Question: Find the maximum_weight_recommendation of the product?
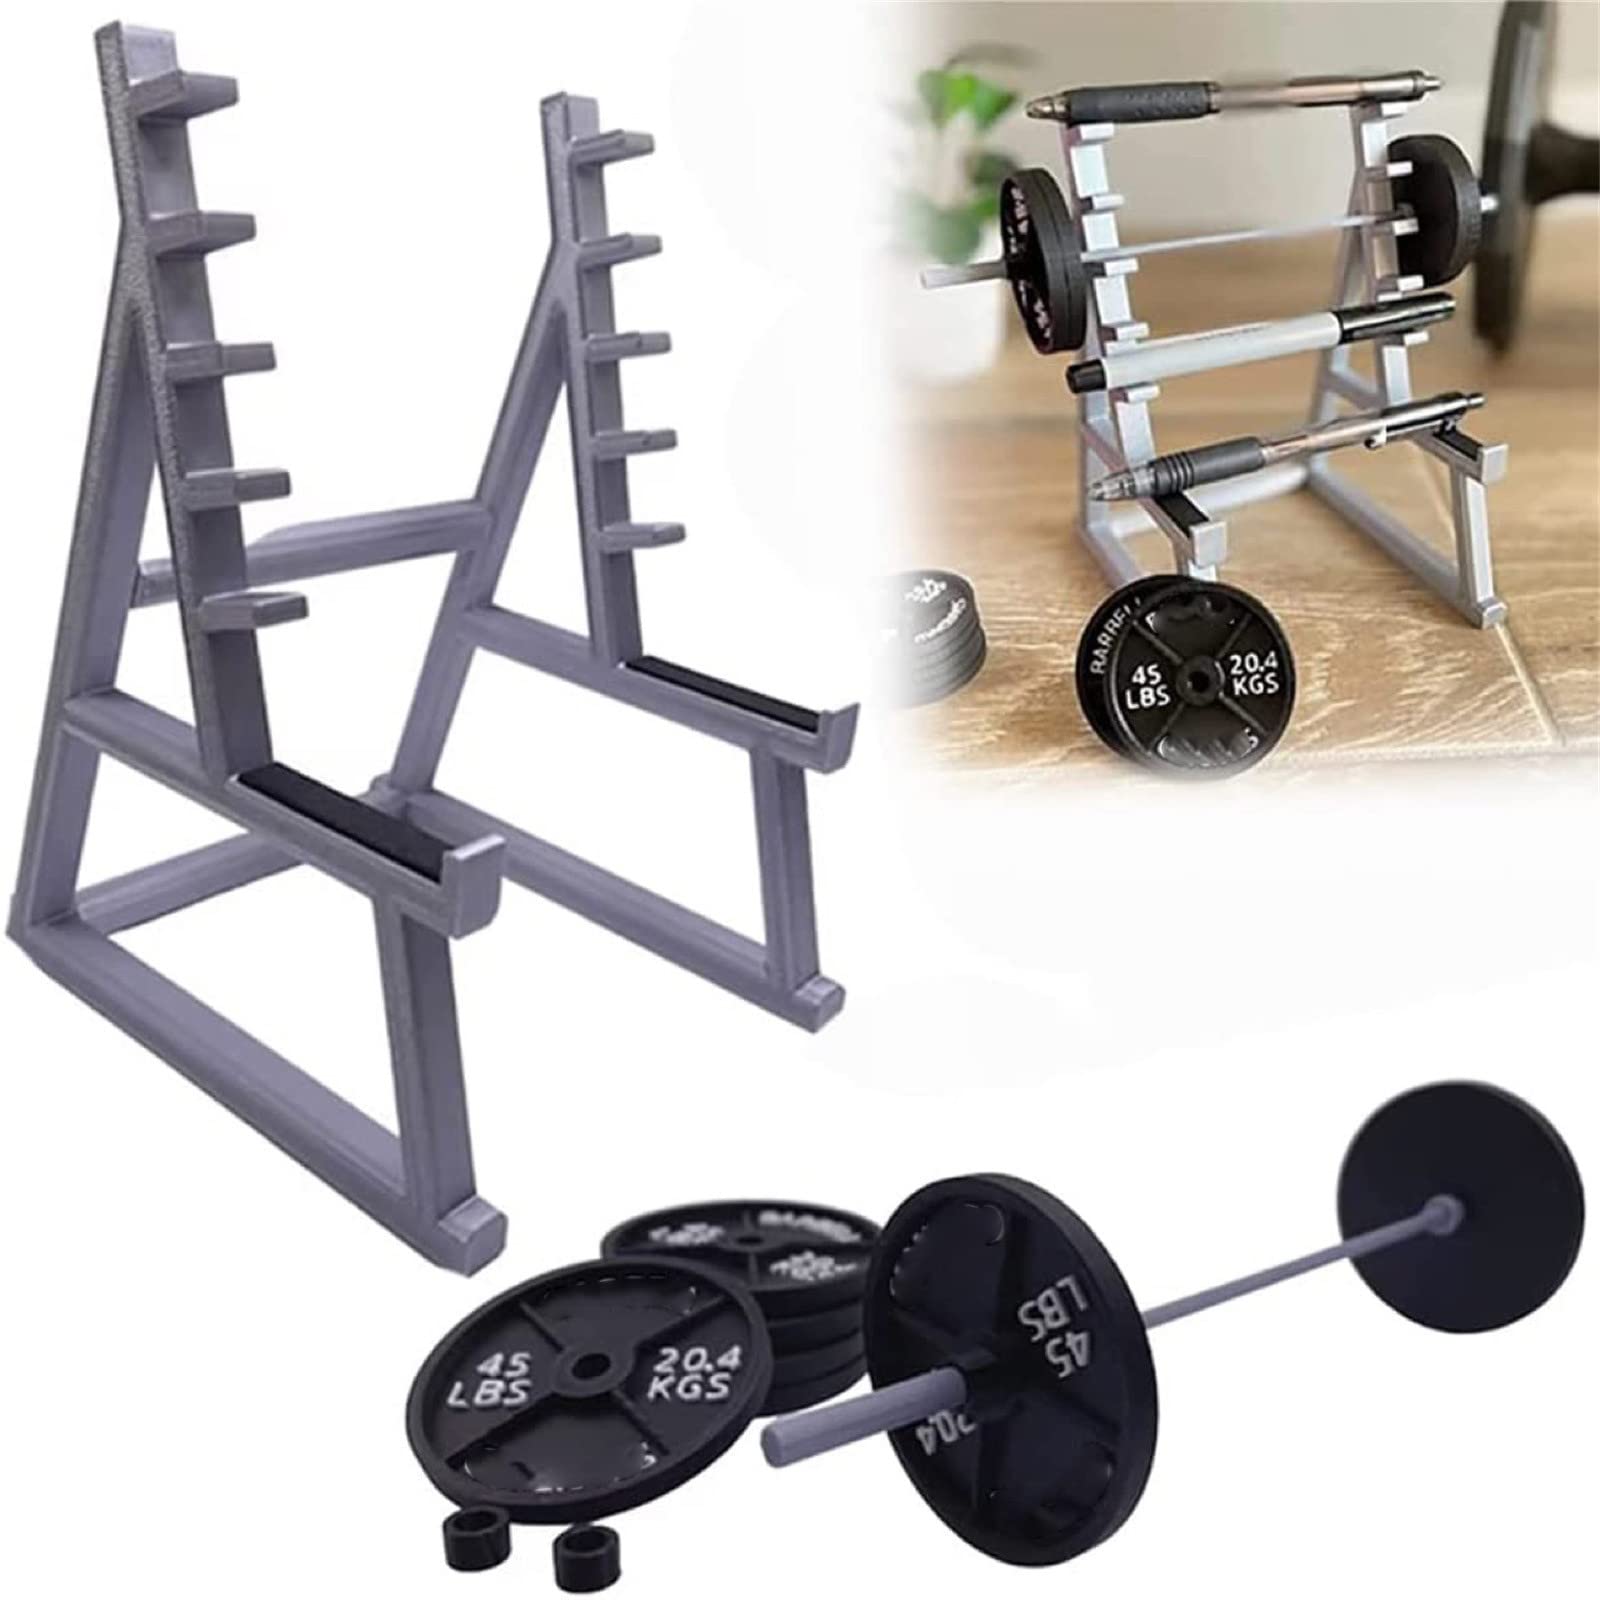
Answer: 20.4 kilogram